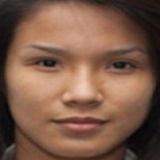
diễn viên Diệp Lâm Anh